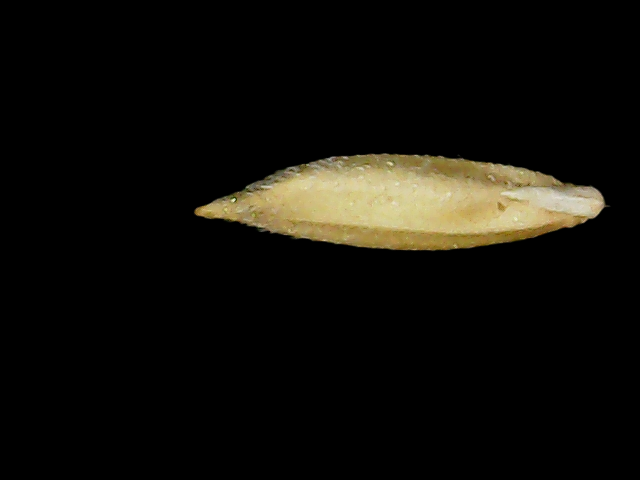
Rice variety: Binadhan12